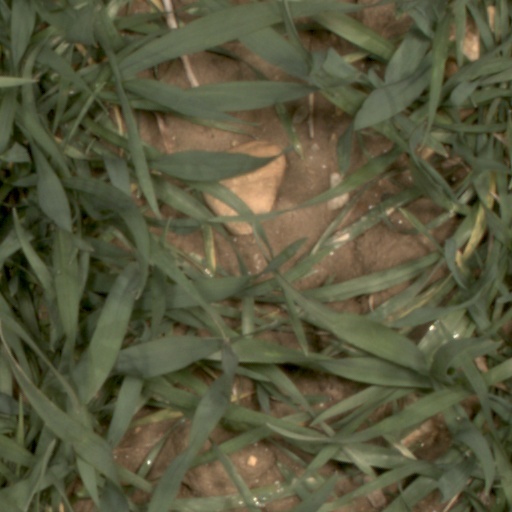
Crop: wheat